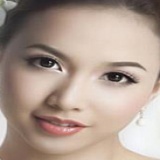
diễn viên Đinh Ngọc Diệp